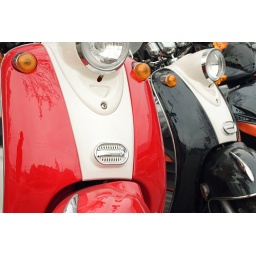
I loved how glossy and shiny these Motorino scooters were sitting by the sidewalk at the dealership